The Chi-Lites

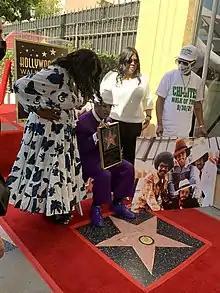
Marshall Thompson, the last surviving founding member of the group, receives the star for the group on the Hollywood Walk of Fame, September 2021.

The group was inducted into the Rhythm and Blues Foundation in 2000 and Record appeared with the group on stage to perform and accept the award.